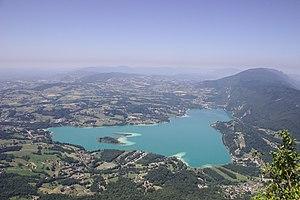
Lac d'Aiguebelette depuis le Mont Grèle
L'Avant-Pays savoyard, anciennement Petit-Bugey ou Bugey savoyard voire Petit-Bugey savoyard, est situé à l’extrême ouest du département de la Savoie, dans une zone délimitée par la chaîne de l'Épine, le mont du Chat à l'est, le Guiers au sud-ouest et le Rhône au nord-ouest. Mais par bien des traits, il n'a rien de savoyard. Il est jurassien et non alpin par son histoire géologique et son relief. Par son histoire il se rattache au Dauphiné et la contrebande s'est longtemps moquée de la frontière très artificielle du Guiers comme le souligne l'aventure de Mandrin. La maison traditionnelle est celle du Dauphiné. Par ses spécialités fromagères comme l'emmental, il est exclu des grandes appellations de la Savoie alpine. Le lac d'Aiguebelette a longtemps attiré préférentiellement la clientèle lyonnaise.
Les Championnats du monde d'aviron 2015, 45ᵉ édition des championnats, se déroulent du 30 août au 6 septembre 2015 sur le lac d'Aiguebelette, en France. Ce plan d'eau a déjà accueilli les Championnats du monde 1997 et une épreuve de la Coupe du monde en 2014.